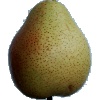
Label: pear_forelle